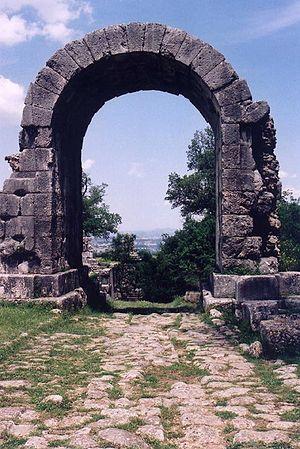
Carsulae a été une ville ombrienne de la Regio VI Umbria, et actuellement un site archéologique majeur en Ombrie.